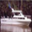
Label: ship